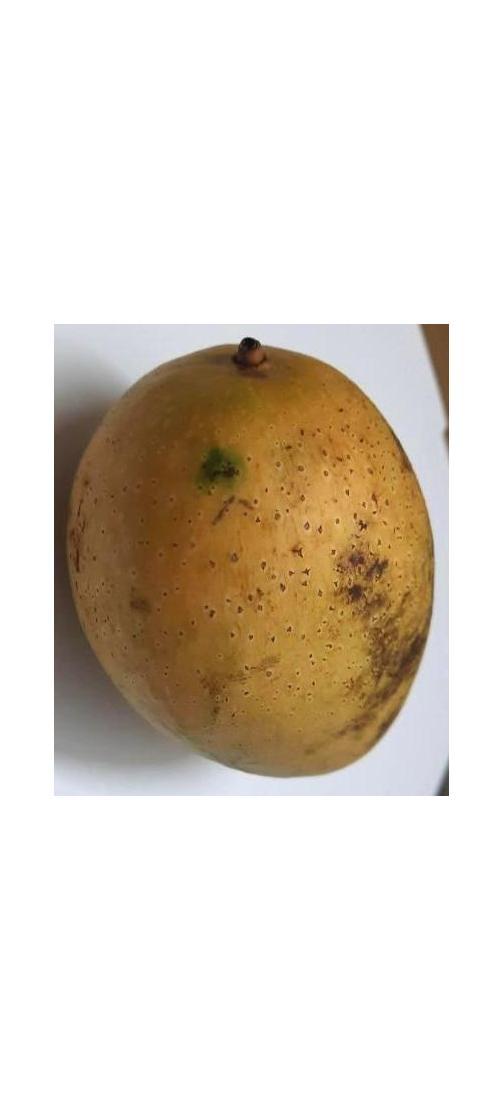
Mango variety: Ashshina Classic